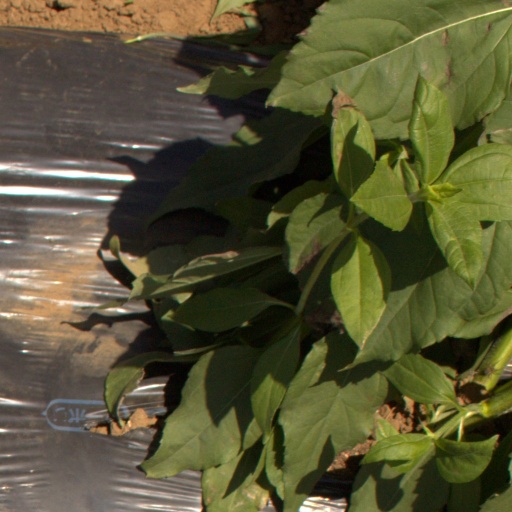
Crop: Jerusalem artichoke